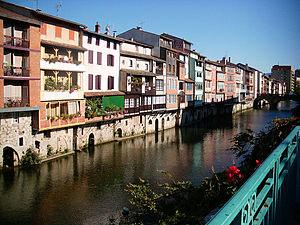
Le bassin de la Garonne est un bassin versant situé principalement en France avec une partie amont mineure en Espagne et en Andorre.